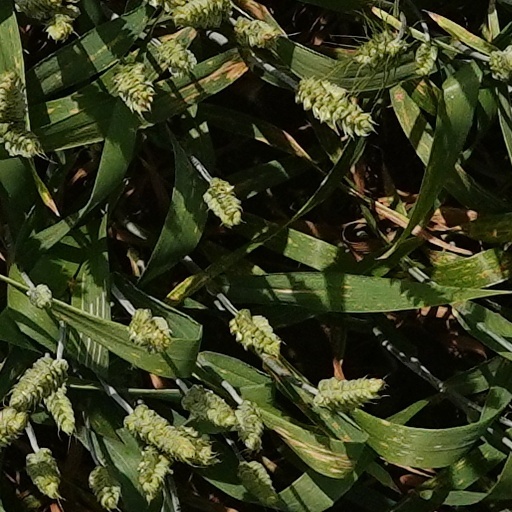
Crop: wheat